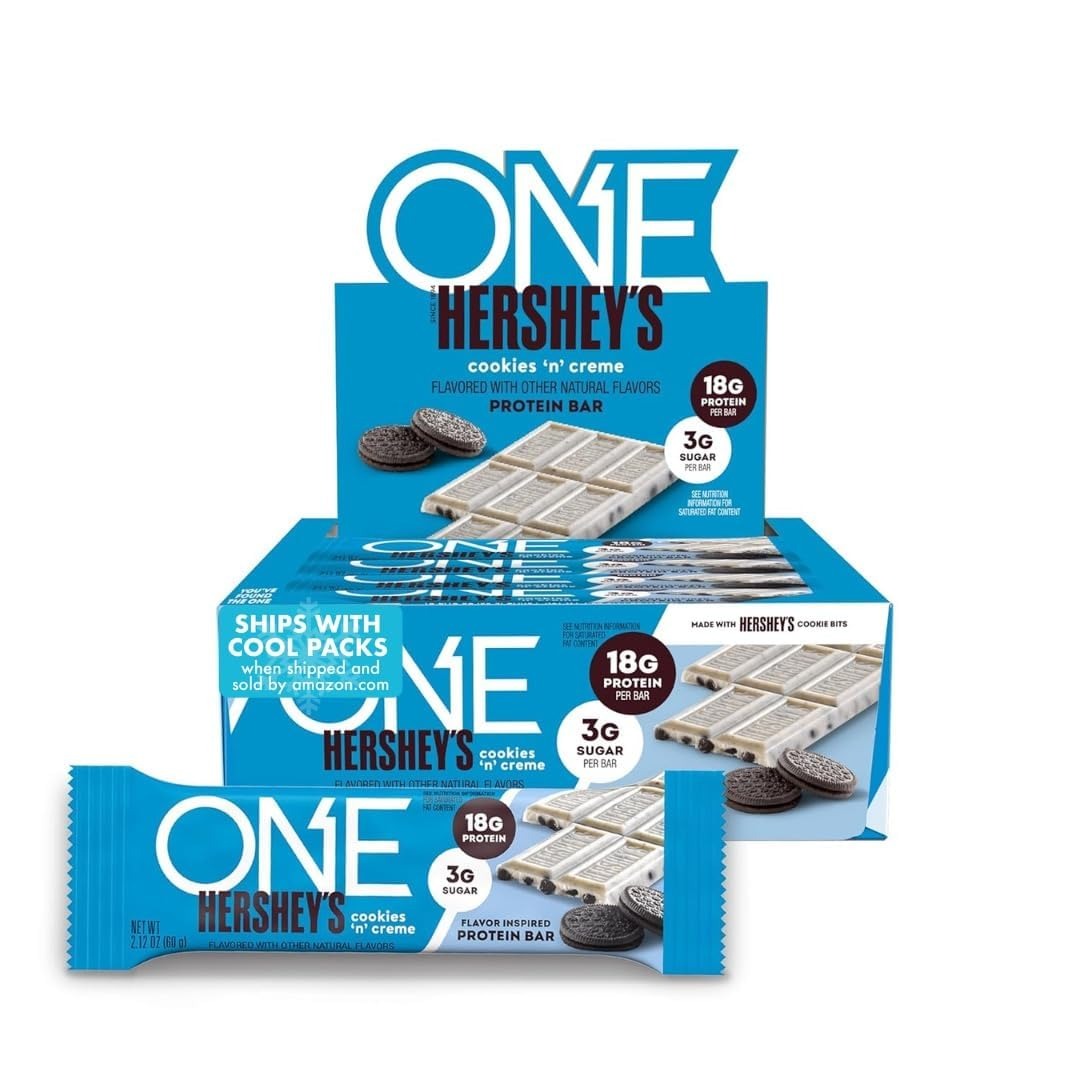
Item Name: ONE Protein Bars, Hershey's Cookies 'n' Creme, Gluten Free with 18g Protein and 3g Sugar, Pantry Staples, 2.12 oz (12 Count)
Bullet Point 1: HERSHEY COOKIES & CRME PROTEIN: Enjoy a protein packed ONE bar inspired by the flavors of HERSHEY'S Cookies 'n' Creme candy for breakfast or lunch or bring it with you to the office or gym, golf course, or for a pre- or post-workout snack
Bullet Point 2: WHEY PROTEIN ISOLATE: Try our delicious gluten free protein bars packed with 20 grams of whey isolate protein and 1 gram of sugar per bar
Bullet Point 3: ON THE GO PROTEIN: ONE protein bars are perfect for enjoying while hiking, golfing, traveling, family gatherings, after the gym, and all the ordinary days in-between
Bullet Point 4: DELICIOUS HIGH PROTEIN BARS: Enjoy classic cookies and creme flavor with ONE protein bars all year long
Bullet Point 5: THE ONE PROTEIN BAR: Discover all the mouthwatering, high-protein bars from ONE! Whether you're craving our classic core flavors, limited-edition options, or even a Hershey's ONE Reese's Peanut Butter Lovers Bar, weve got something for every taste. Packed with protein and flavor, these bars are perfect for fueling everyday. Try them all and find your next pantry staple today!
Value: 12.0
Unit: Count

Price: 14.39